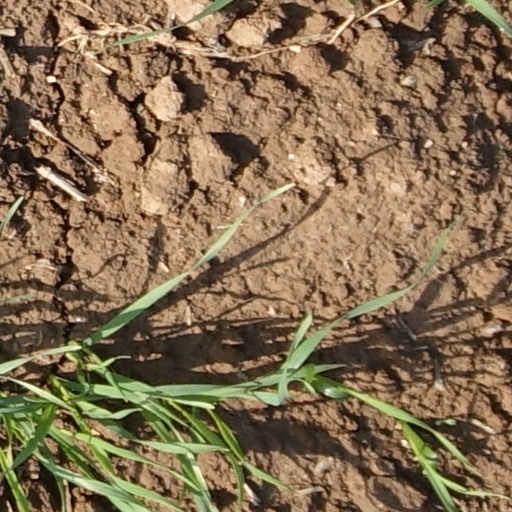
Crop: wheat